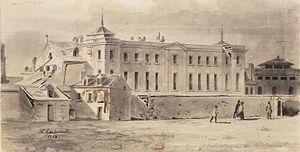
La Bibliothèque de l'Arsenal vue du boulevard Morland. Dessin de Charles Ransonnette (1793-1877).
L’Arsenal de Paris est un ancien dépôt de munitions et d’armes de guerre royal parisien situé sur la rive droite, en bordure d’un petit bras de la Seine aujourd’hui comblé, face à l’ancienne île Louviers. Son site fait partie de l'actuel quartier de l'Arsenal du 4ᵉ arrondissement de Paris qui lui doit son nom.
La bibliothèque de l’Arsenal fait partie de la Bibliothèque nationale de France. Elle est située au 1 rue de Sully, dans l’ancien Arsenal de Paris fondé par le roi François Iᵉʳ au XVIᵉ siècle, puis reconstruit par Sully, et élargi par l’architecte Germain Boffrand au XVIIIᵉ siècle, dans le 4ᵉ arrondissement, au sein du quartier de l’Arsenal, en face du Pavillon de l'Arsenal.